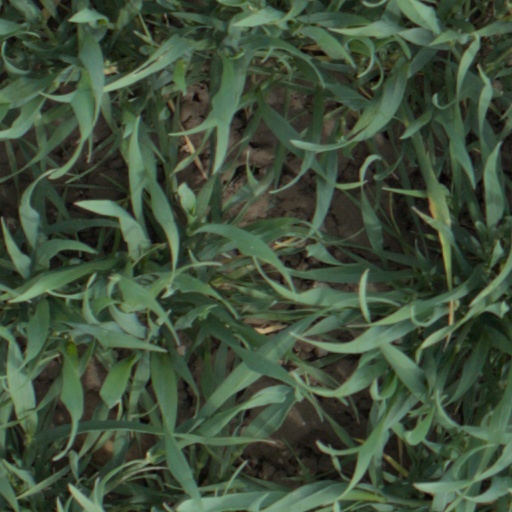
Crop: wheat